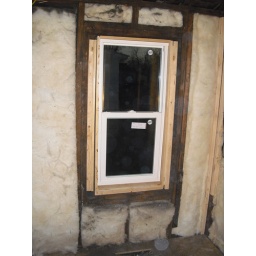
New window in bathroom